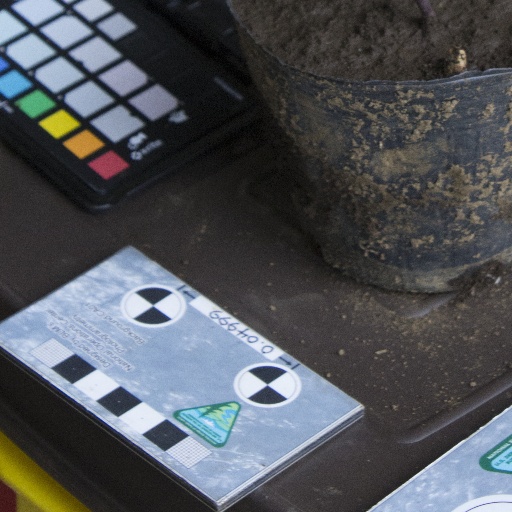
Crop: soybean